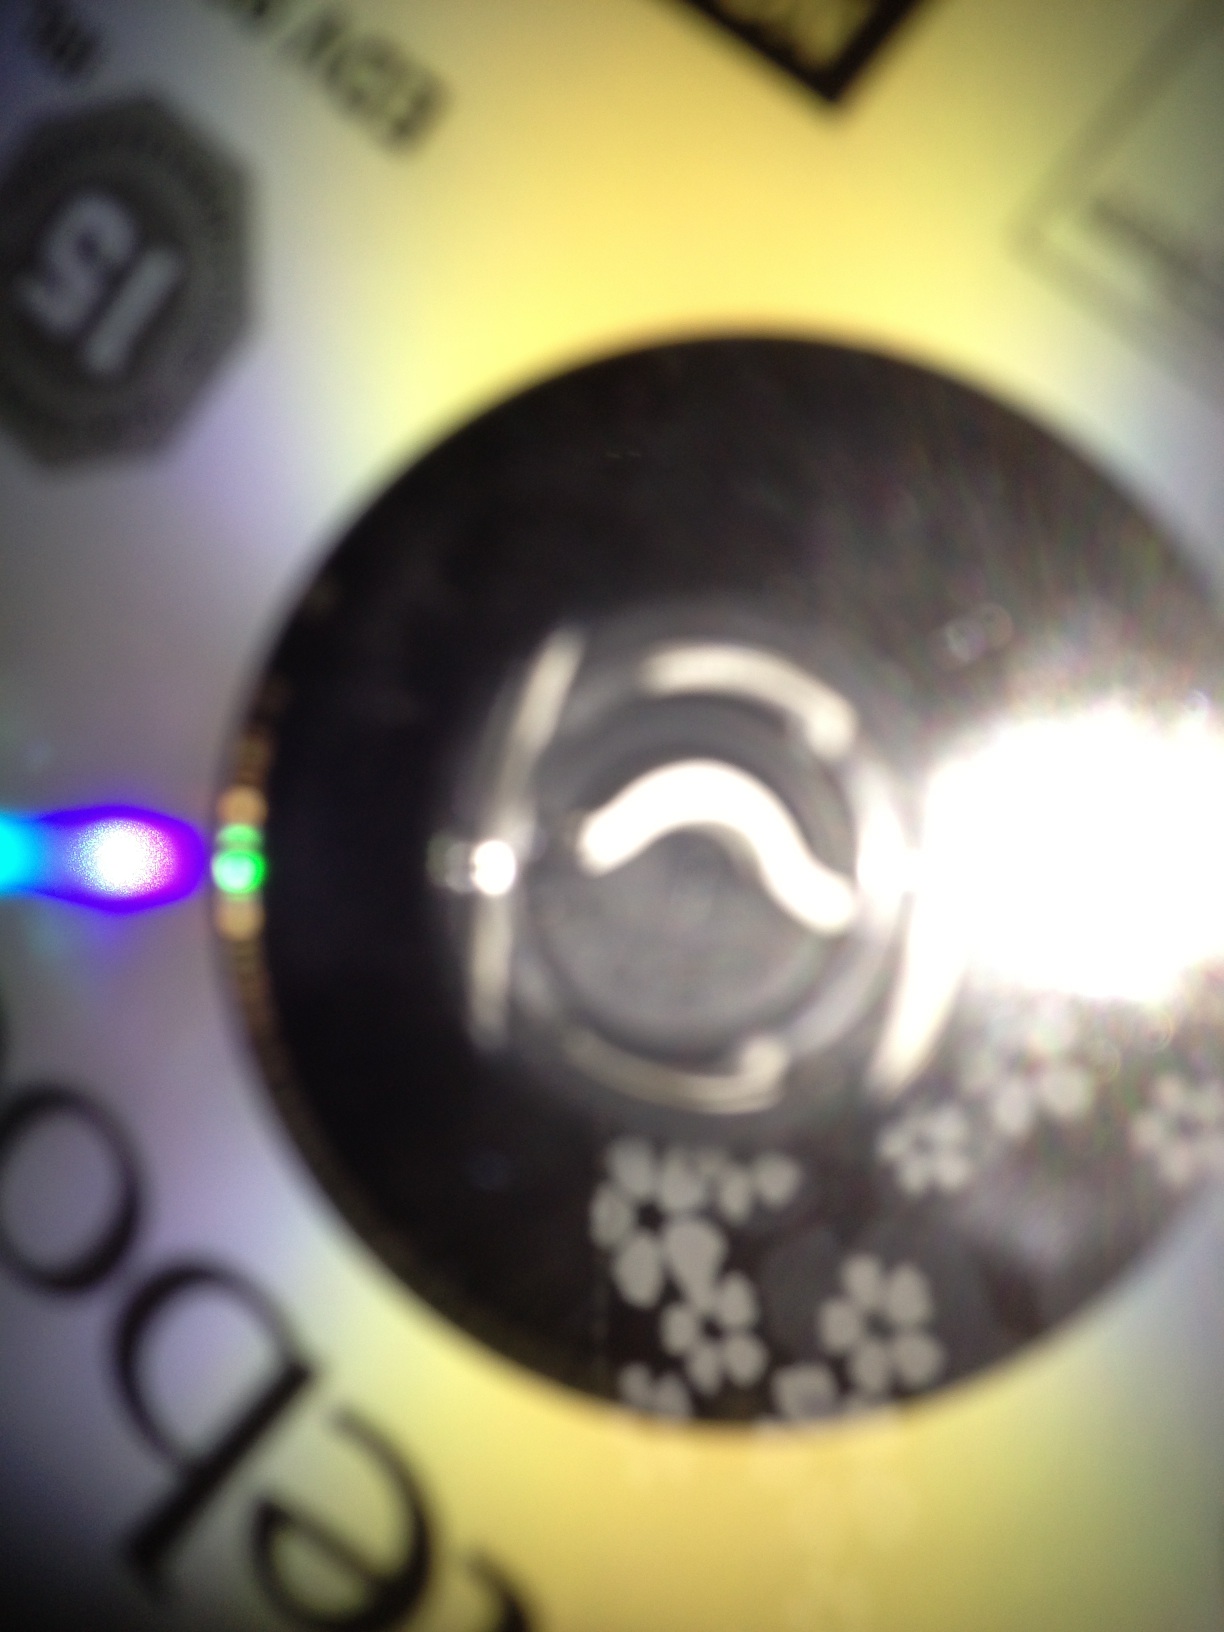Question: What DVD is this?
Answer: unanswerable